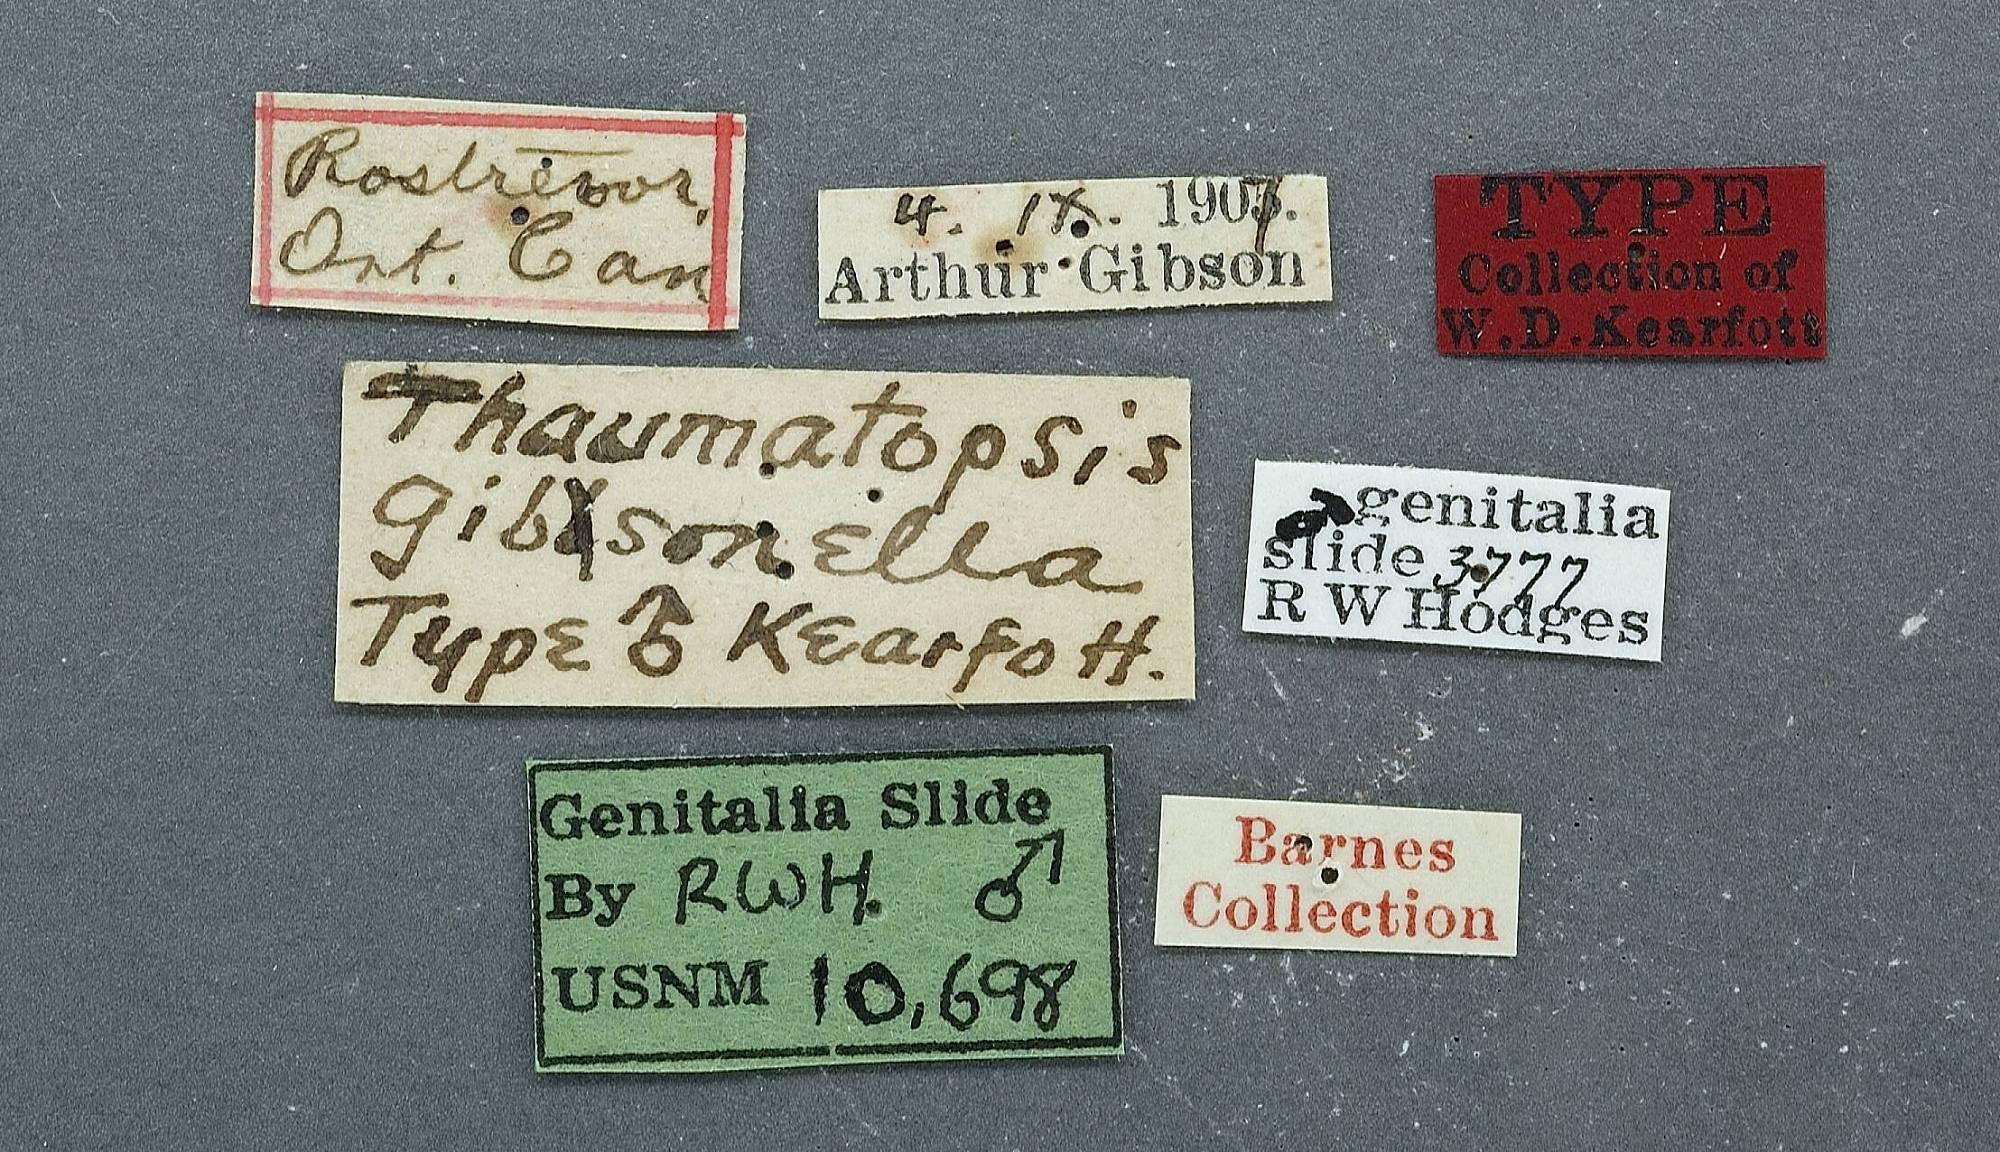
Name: Thaumatopsis gibsonella
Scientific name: Thaumatopsis gibsonella Kearfott
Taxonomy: Animalia, Arthropoda, Insecta, Lepidoptera, Pyralidae
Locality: Rostreroor, Ontario, Canada
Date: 14 Apr 1907